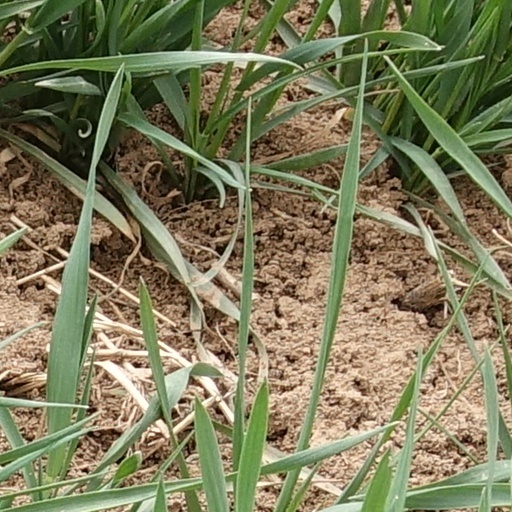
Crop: wheat